Oughtboy

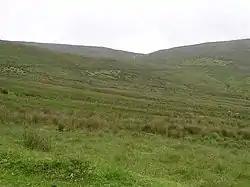
Oughtboy townland in 2007

Oughtboy is a townland in County Tyrone, Northern Ireland. It is situated in the barony of Strabane Upper and the civil parish of Bodoney Upper and covers an area of 964 acres.